Loren Gold

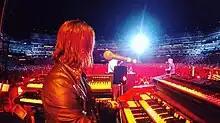
Gold with Pete Townshend and Roger Daltrey in the background, 2019

During a break between the Who's 2014-2015 world tour, Gold performed at the annual ARF Stars to the Rescue charity concert in January 2015, headed by Hall of Fame baseball manager Tony LaRussa. In 2013, Gold also performed with several members of Santana and Bruce Hornsby at the annual charity event. More ARF shows have followed, including performances with Huey Lewis and the News and Trace Adkins.